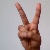
The image shows a hand gesture representing the letter 'V' in Indian Sign Language.